M.O.T.O.

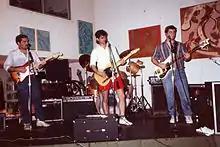
Original MOTO Cafe Brazil circa 1984 - Left to right: Mike Tomeny, Paul Caporino, Donald Ward (mostly hidden behind Caporino), Jeff Tomeny

M.O.T.O. was formed in New Orleans, Louisiana in 1981. The original lineup consisted of Mike Tomeny on guitar, his brother Jeff Tomeny on guitars and vocals and Don Ward on drums in addition to Caporino on guitar and vocals. This edition of the band first performed the songs "Skeletons Need Their Sleep" (composed by Jeff Tomeny) and "Satan Always Calls Collect" (by Tomeny and Caporino), which would reappear on several 7-inch EPs in later years.